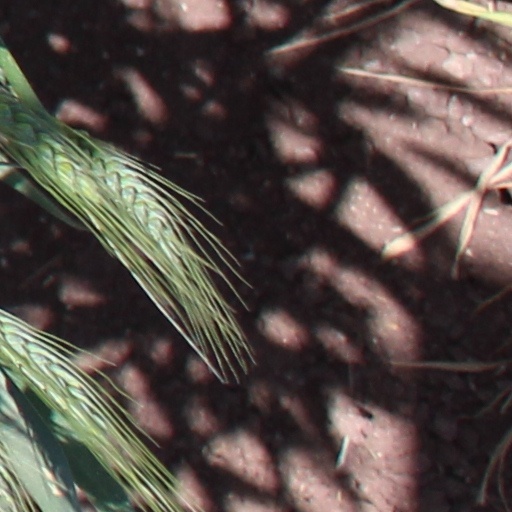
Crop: wheat